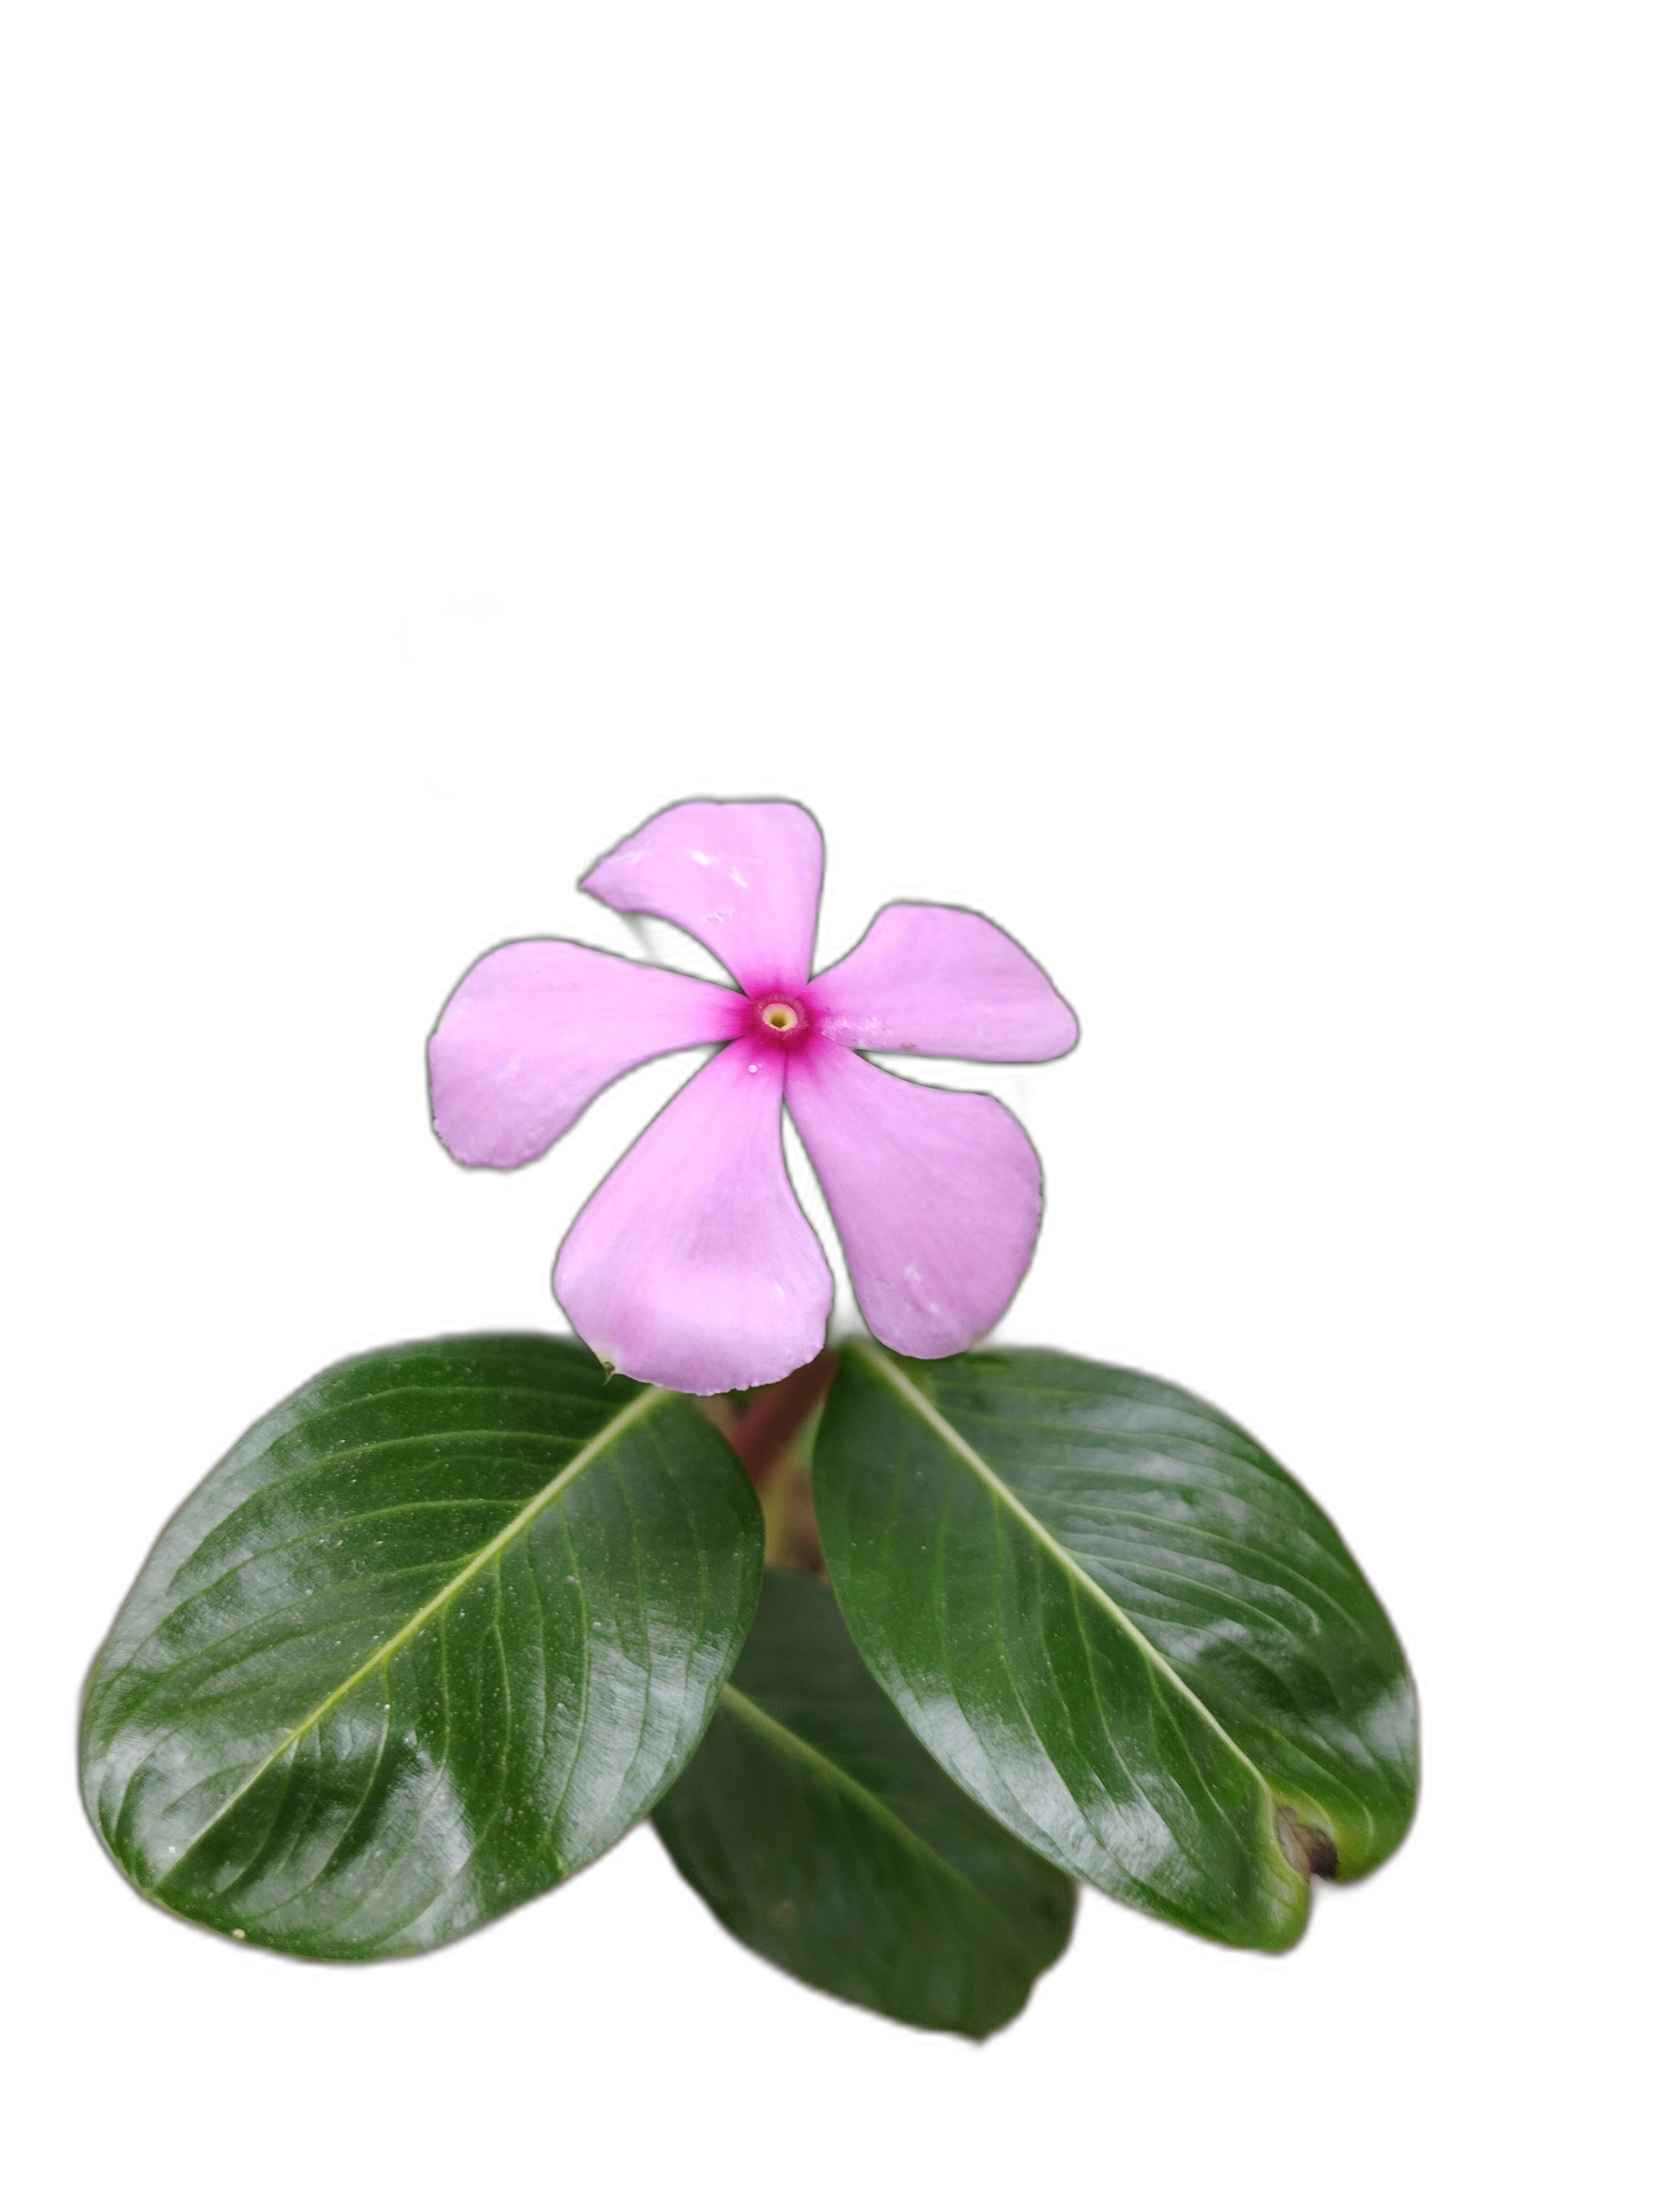
Label: Madagascar periwinkle